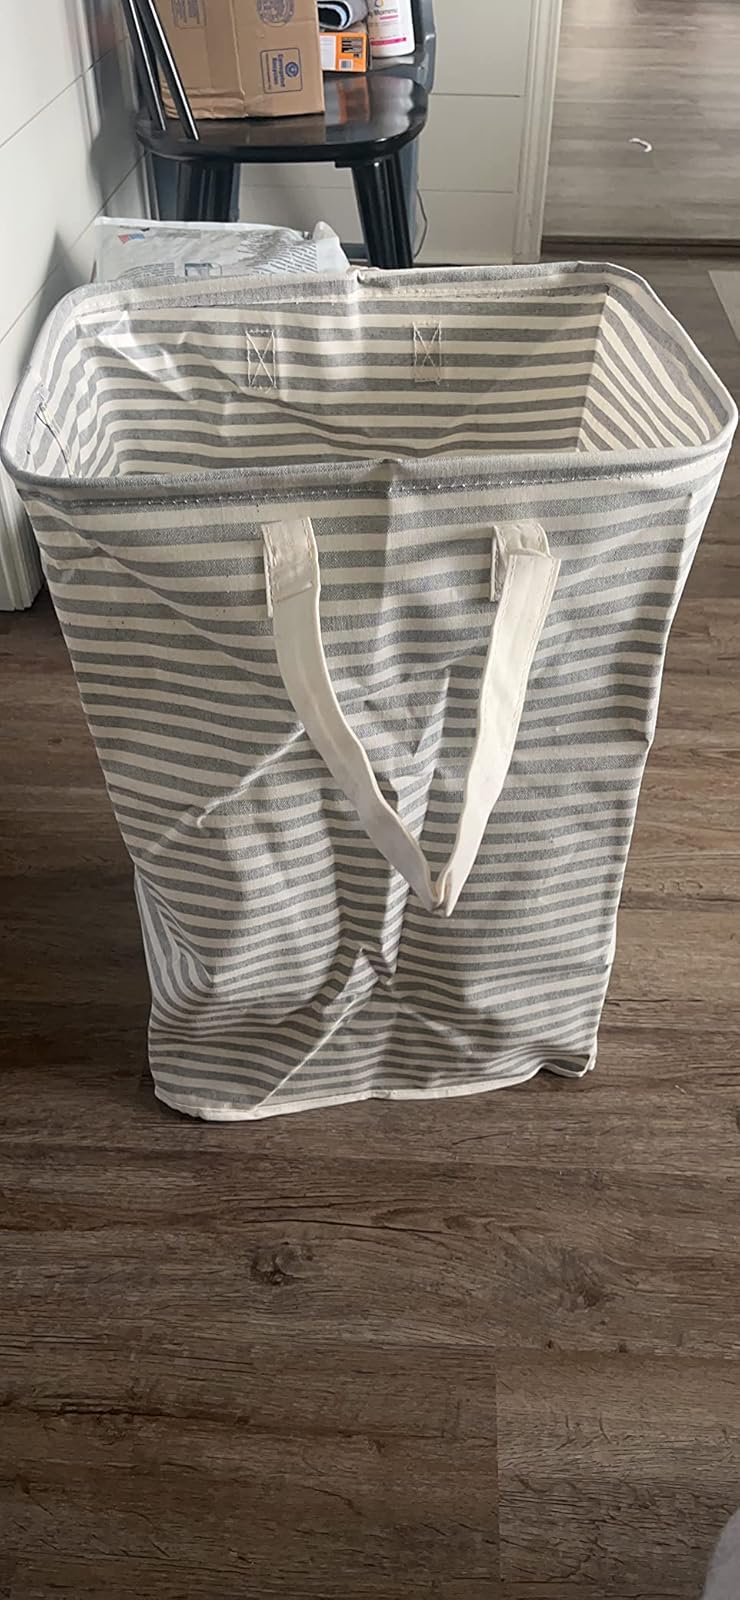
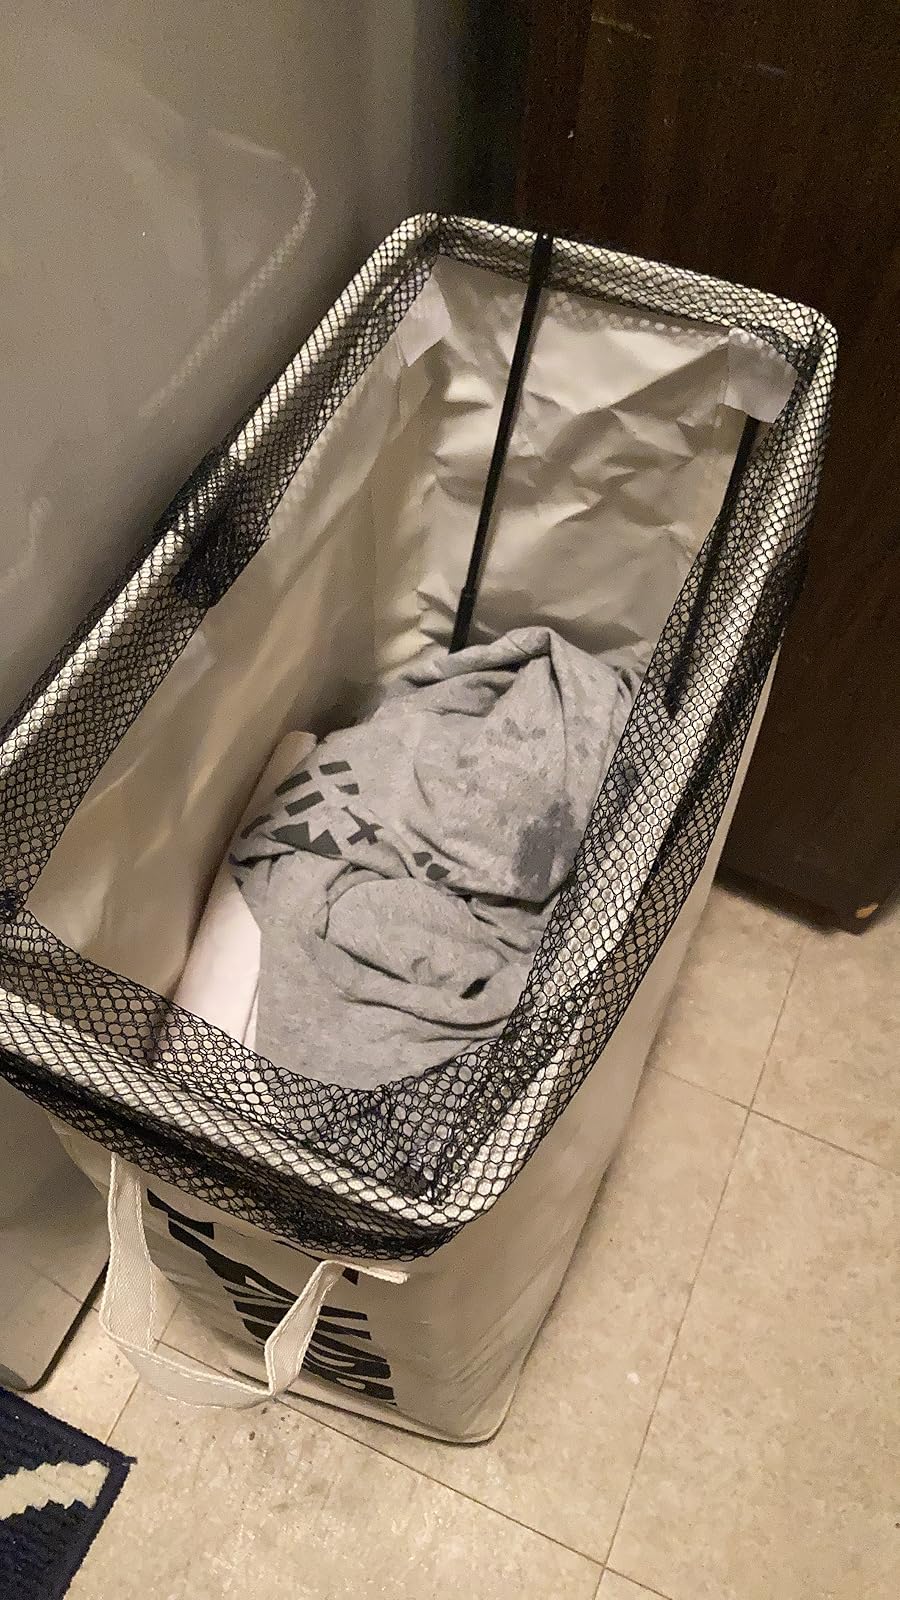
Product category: items_hamper
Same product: no